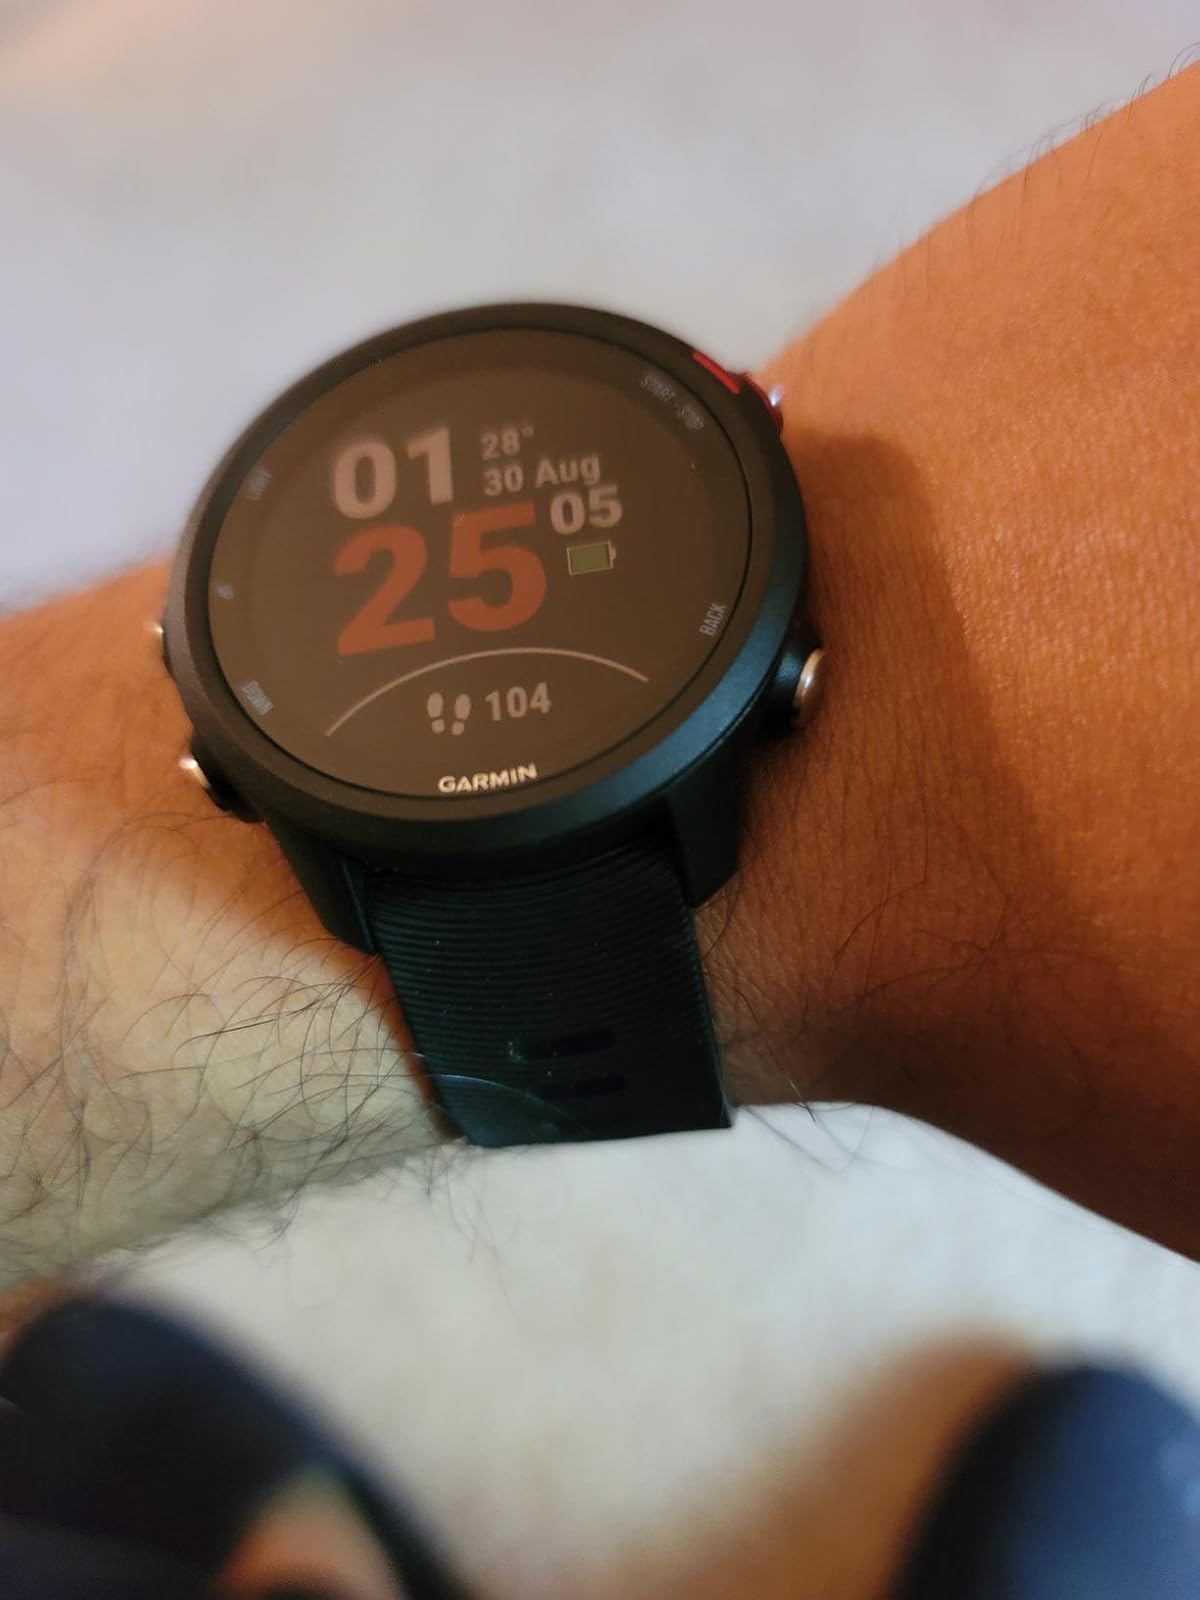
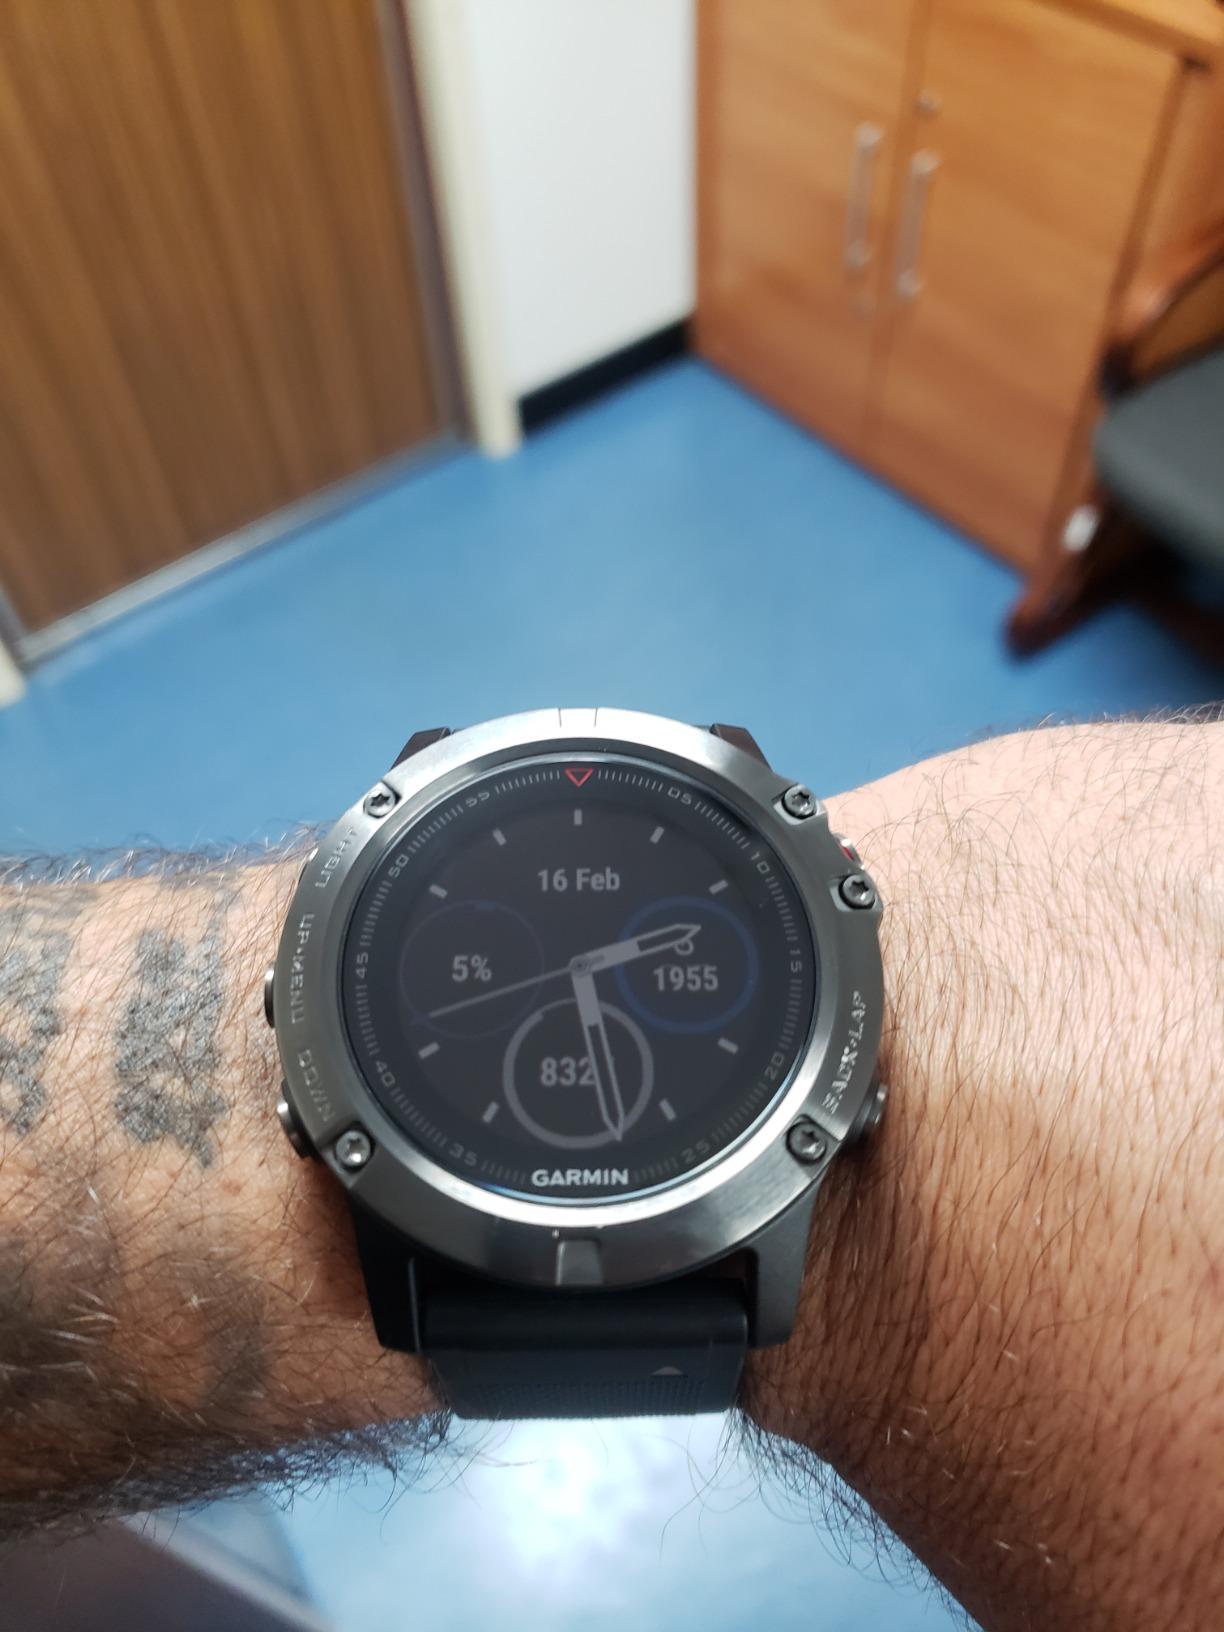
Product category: smartwatch
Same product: no